Paul Chryst

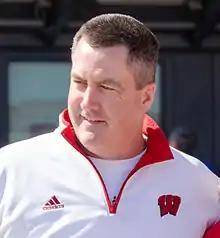
Chryst in 2015

Paul Joseph Chryst (born November 17, 1965) is an American football coach. He served as the head football coach at the University of Pittsburgh from 2012 to 2014 and the University of Wisconsin—Madison from 2015 to 2022. Chryst had previously been the offensive coordinator at Wisconsin from 2005 through 2011. He also served in the same capacity at Oregon State University and was an assistant coach for the San Diego Chargers of the National Football League (NFL). Chryst played college football at Wisconsin, where he lettered as a quarterback and tight end from 1986 to 1988.